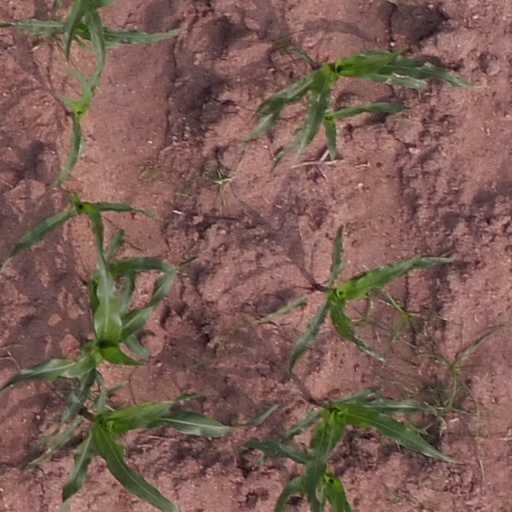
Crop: maize; corn